Kestenga

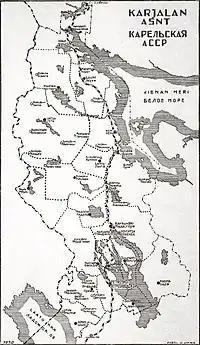
Kestengsky district on the map of the Autonomous Karelian SSR, 1930

Near the village there is a German cemetery, partially looted by black diggers, partially exported to Germany.